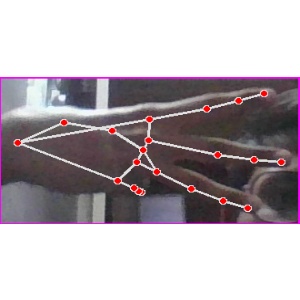
अक्षर: भ